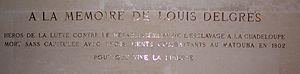
Plaque commémorative pour Louis Delgrès, Panthéon de Paris, France.
Le Panthéon est un monument de style néo-classique situé dans le 5ᵉ arrondissement de Paris. Au cœur du Quartier latin, sur la montagne Sainte-Geneviève, il est au centre de la place du Panthéon et entouré notamment de la mairie du 5ᵉ arrondissement, du lycée Henri-IV, de l'église Saint-Étienne-du-Mont, de la bibliothèque Sainte-Geneviève et de la faculté de droit. La rue Soufflot lui dessine une perspective jusqu'au jardin du Luxembourg.
Voici la liste des personnes citées au Panthéon de Paris.
Louis Delgrès né le 2 août 1766, à Saint-Pierre, Martinique, et mort le 28 mai 1802, à Matouba en Guadeloupe, est une personnalité de l'histoire de la Guadeloupe. Colonel d’infanterie des forces armées de la Basse-Terre, abolitionniste, il est connu pour la proclamation anti-esclavagistes signée de son nom, datée du 10 mai 1802, haut fait de la résistance de la Guadeloupe aux troupes napoléoniennes.